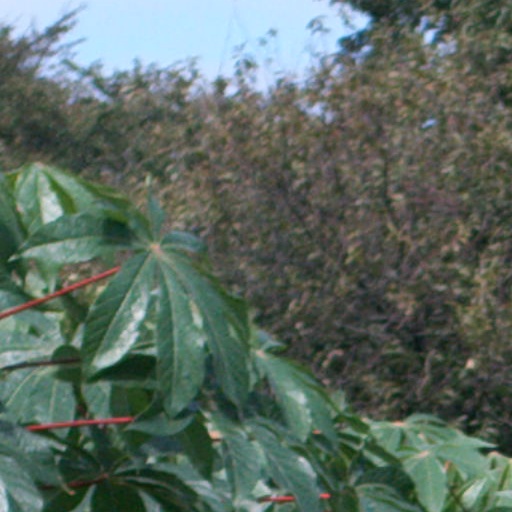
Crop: cassava